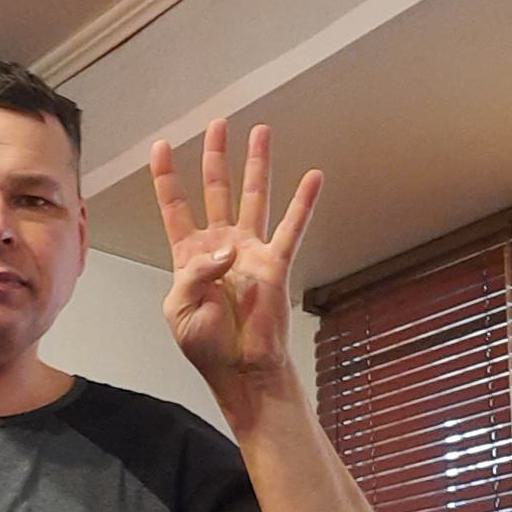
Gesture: four